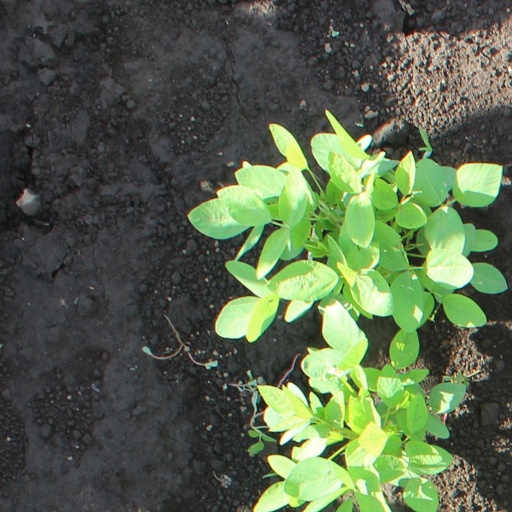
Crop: soybean